Give Me Love (Give Me Peace on Earth)

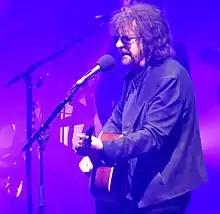
Jeff Lynne (pictured in 2016) performed the song at the Concert for George tribute in November 2002, a year after Harrison's death.

Artists other than Harrison who have performed the song live include Elliott Smith and, in April 2002, Sting, James Taylor and Elton John. These three musicians played "Give Me Love" as part of a tribute to Harrison during the Rock for the Rainforest benefit concert at Carnegie Hall in New York City. In what Planer describes as a "stirring reading", Jeff Lynne performed the song at the Concert for George on 29 November 2002, held at the Royal Albert Hall exactly a year after Harrison's death. Lynne was supported by a band comprising Harrison's friends and musical associates, including Eric Clapton, Andy Fairweather-Low, Marc Mann, Jim Keltner, Dhani Harrison, Niles and Kissoon.